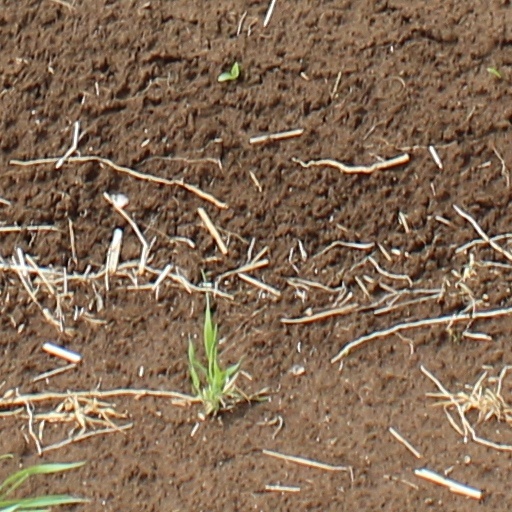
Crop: wheat